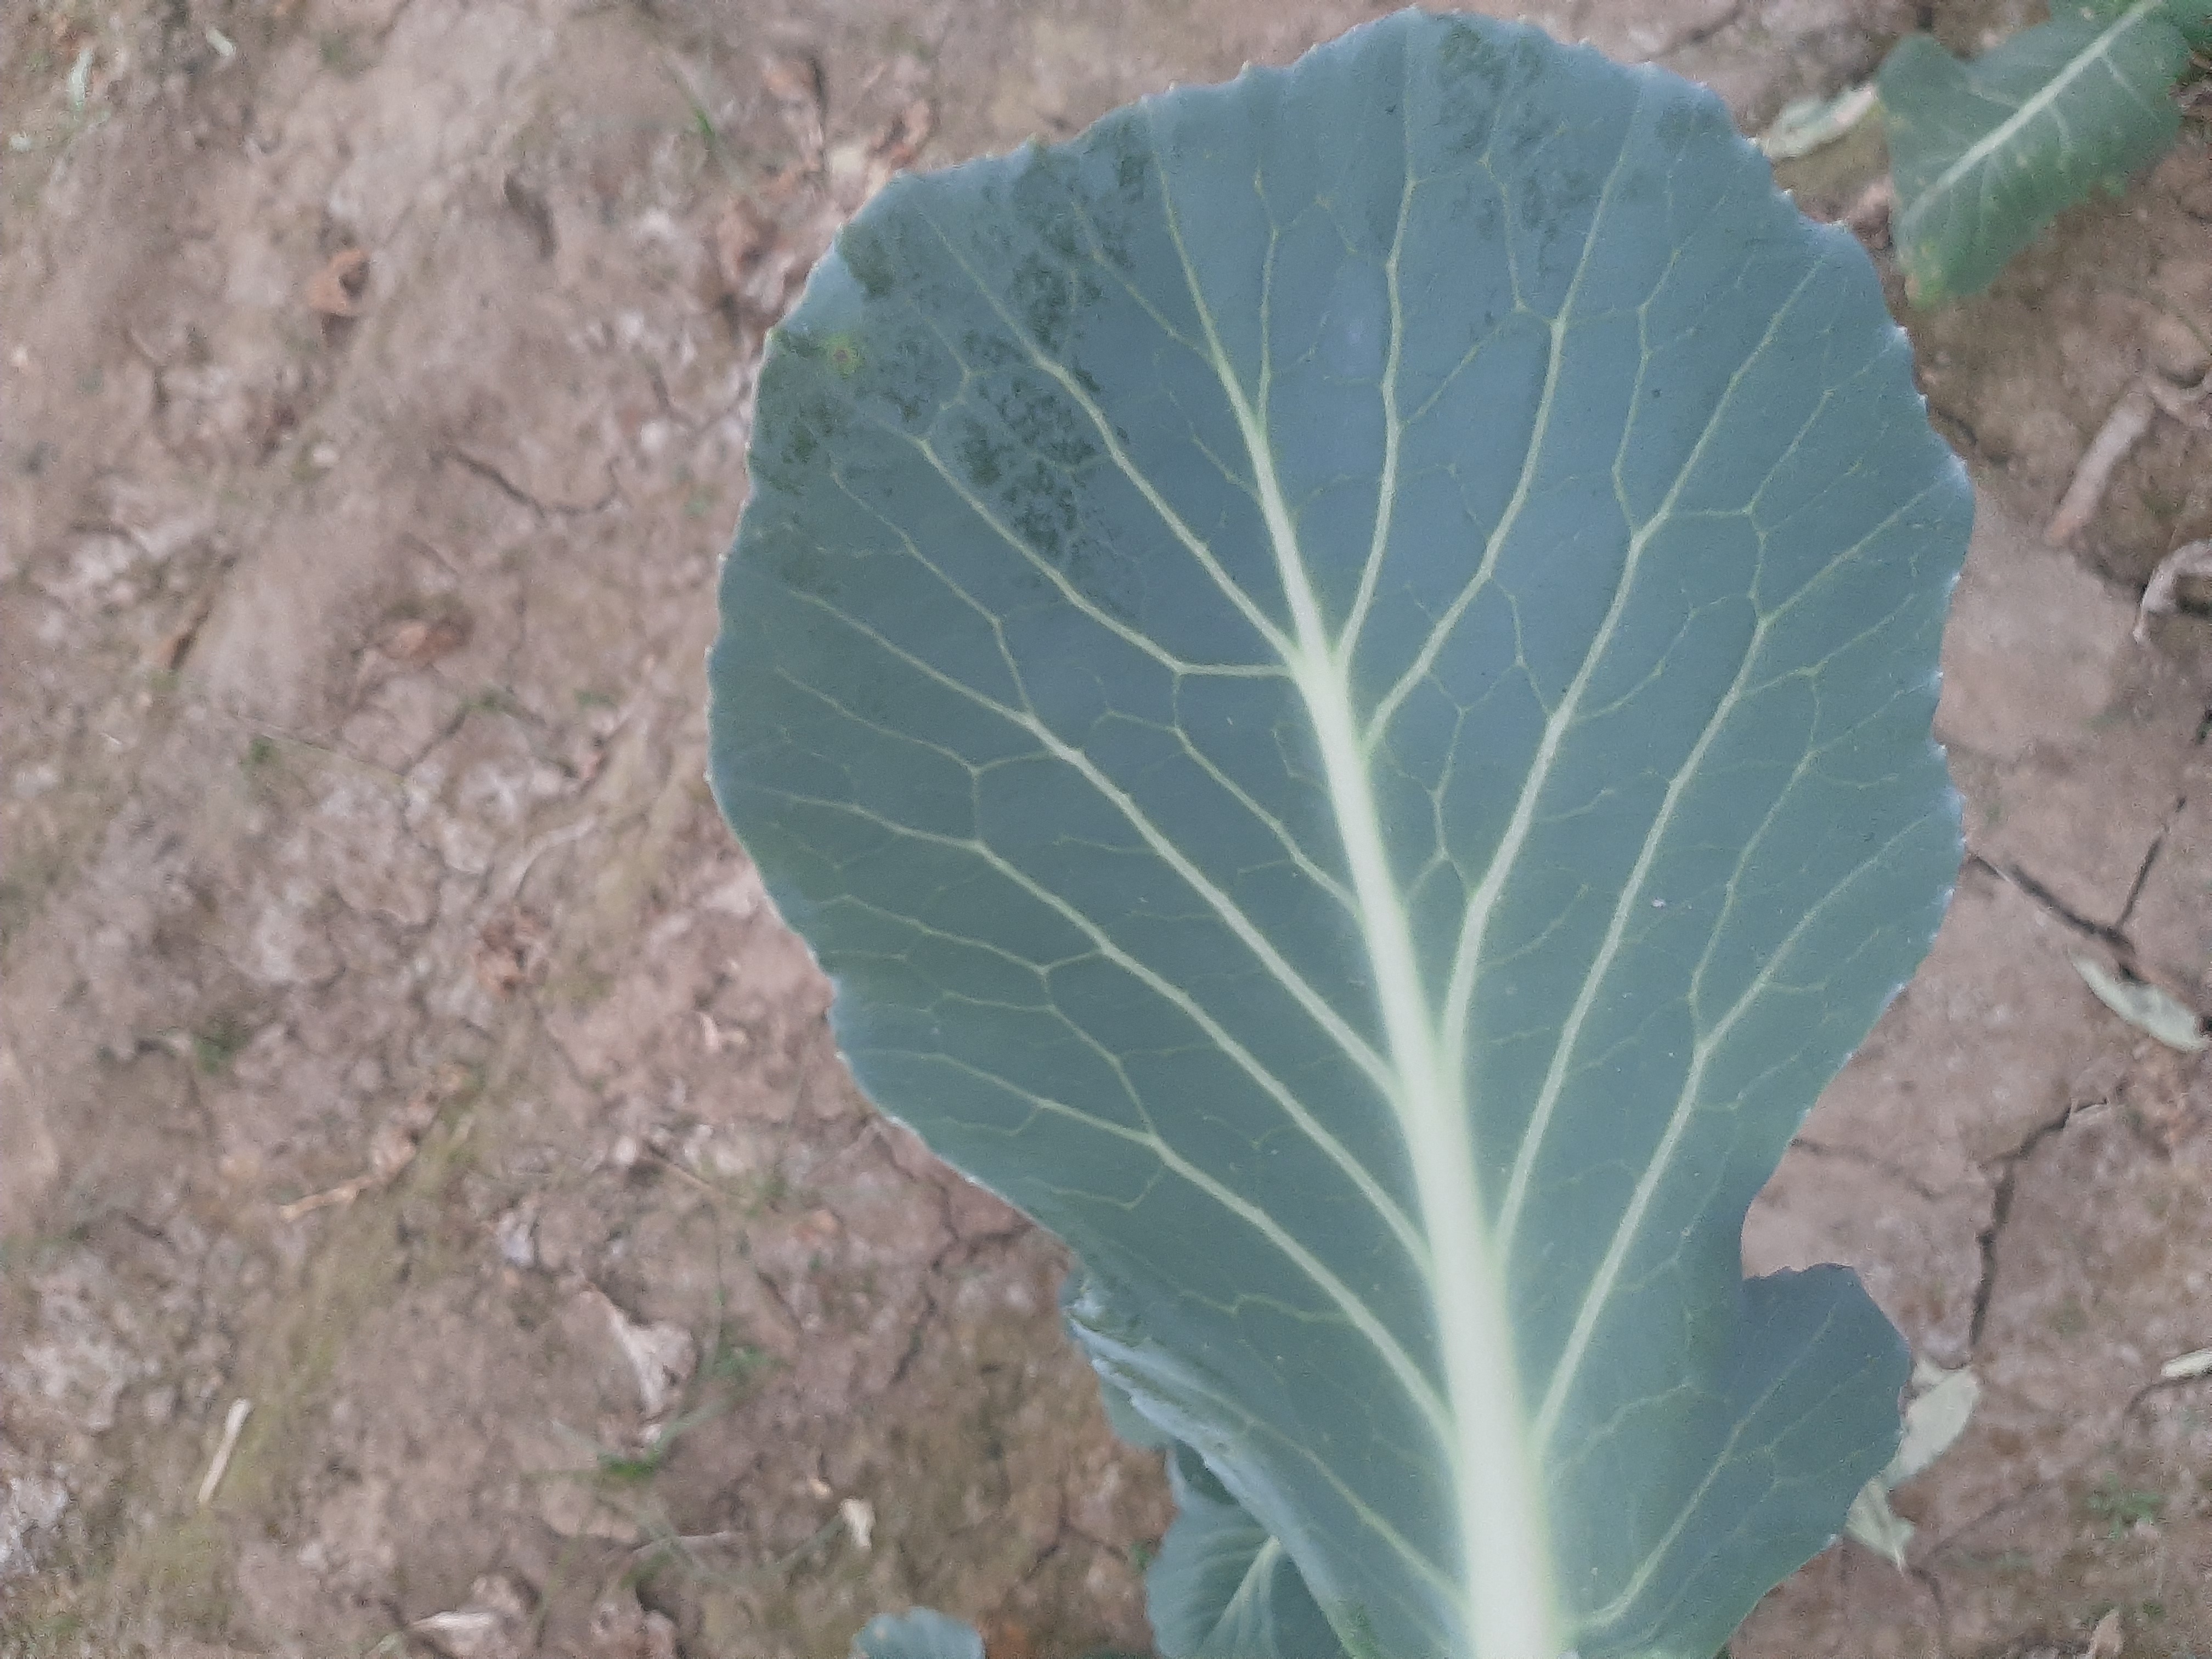
Label: No disease